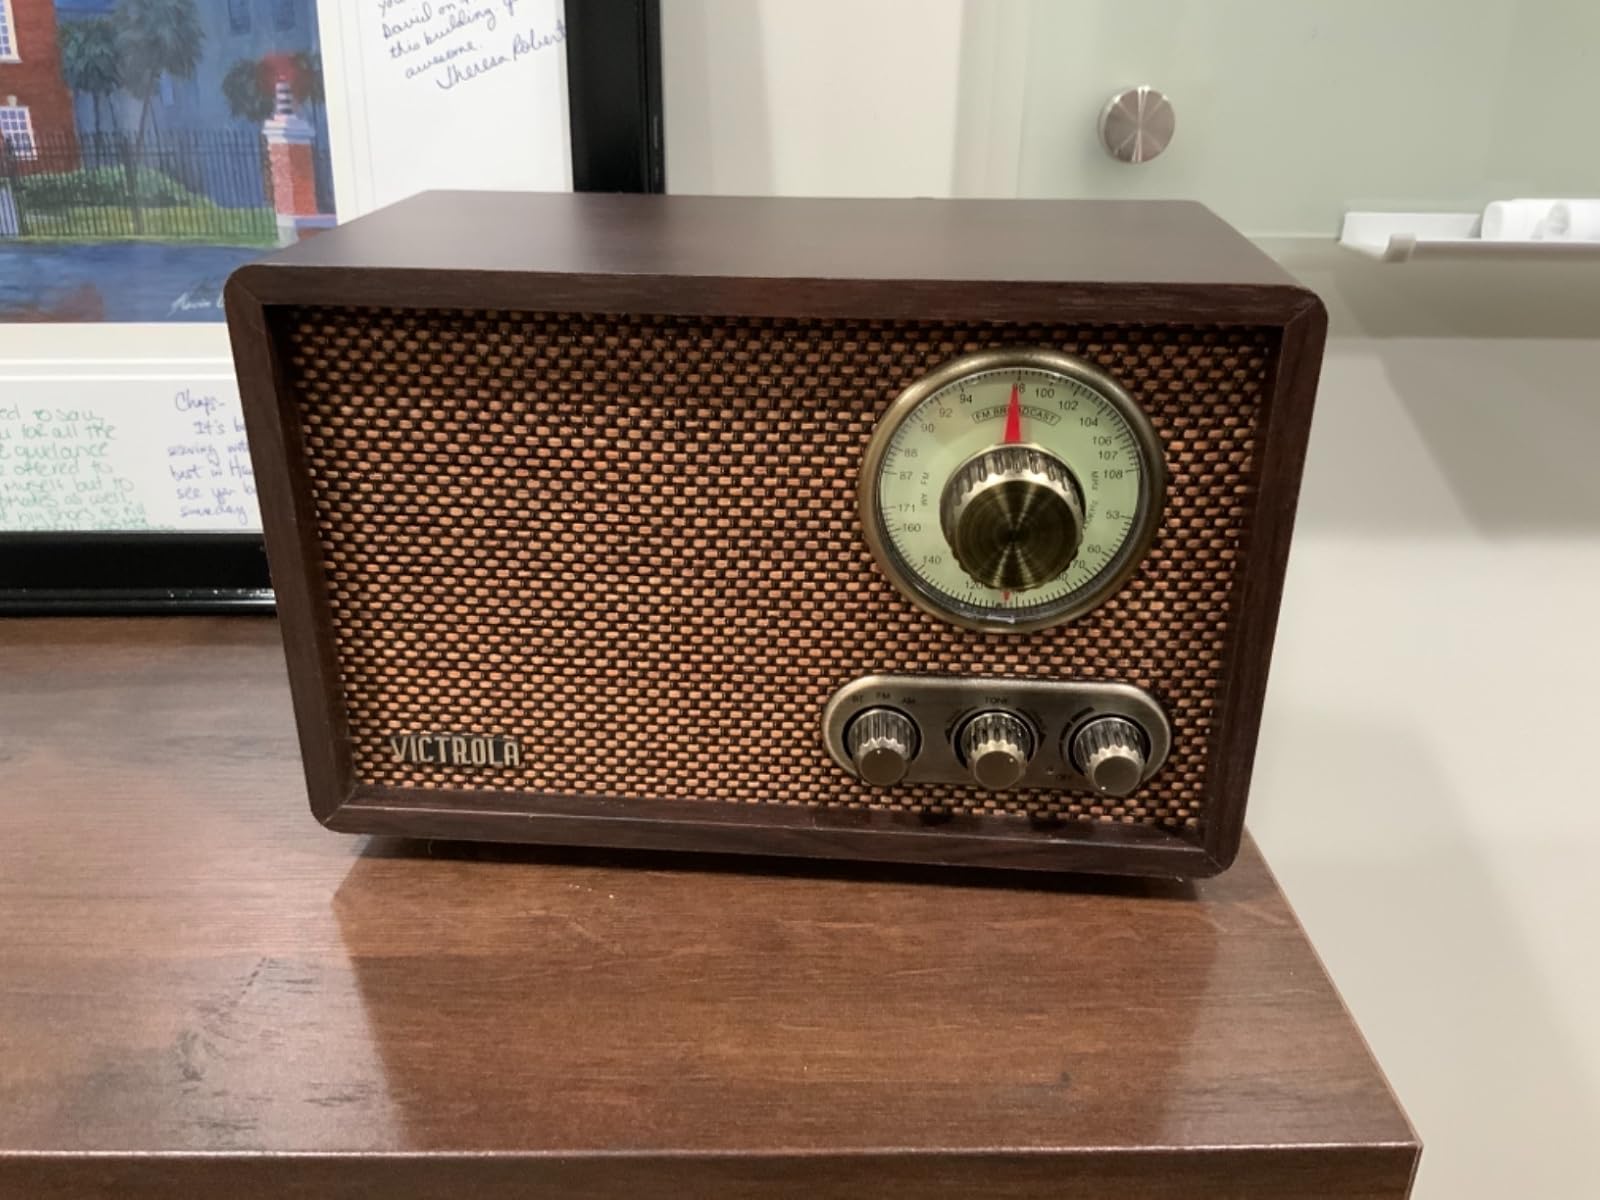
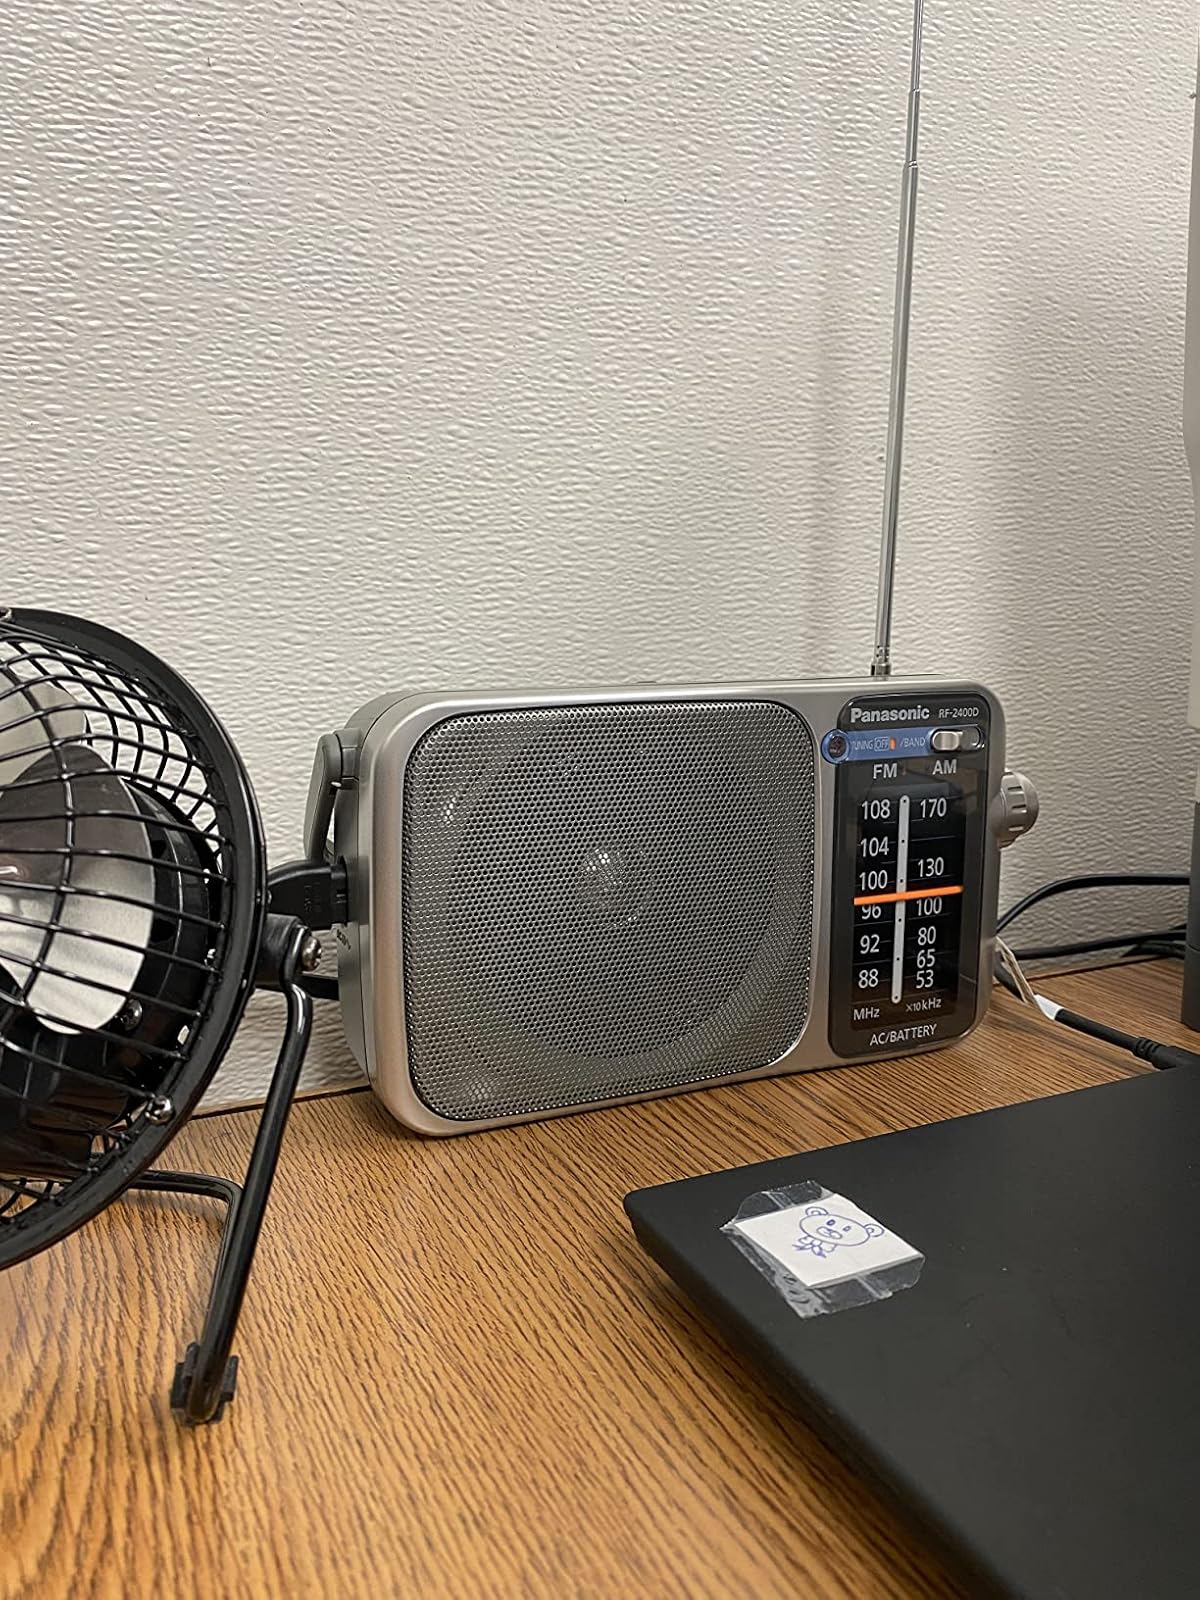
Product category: radio
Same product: no